Neynava truck

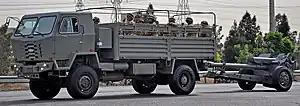

Neynava or Neinava is a series of all-terrain general purpose 4×4 military trucks produced by the Research and Self-Sufficiency Jihad (Struggle) Organization of the Army of Iran. The vehicle first appeared in military parades in 2011, but was officially unveiled in 2012 along with Shaher (sniper rifle). Its purpose is to carry troops, supplies and small armored vehicles like Sayyad and also tow artillery pieces. Iran currently has 15,000